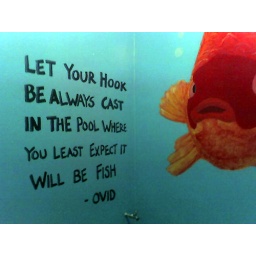
Quote on the wall in the bathroom of the Oxygen Bar.